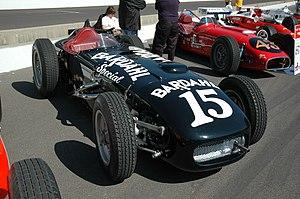
Les 500 miles d'Indianapolis 1955, courus sur l'Indianapolis Motor Speedway et organisés le lundi 30 mai 1955, ont été remportés par le pilote américain Bob Sweikert sur une Kurtis Kraft-Offenhauser.
Jimmy Davies, né le 18 août 1929 à Glendale, Californie et mort le 11 juin 1966 à Chicago, Illinois, était un pilote automobile originaire des États-Unis. Il s'illustra, plus particulièrement dans des courses de midget et de l'USAC et réalisa un podium lors de l'édition 1955 des 500 miles d'Indianapolis.